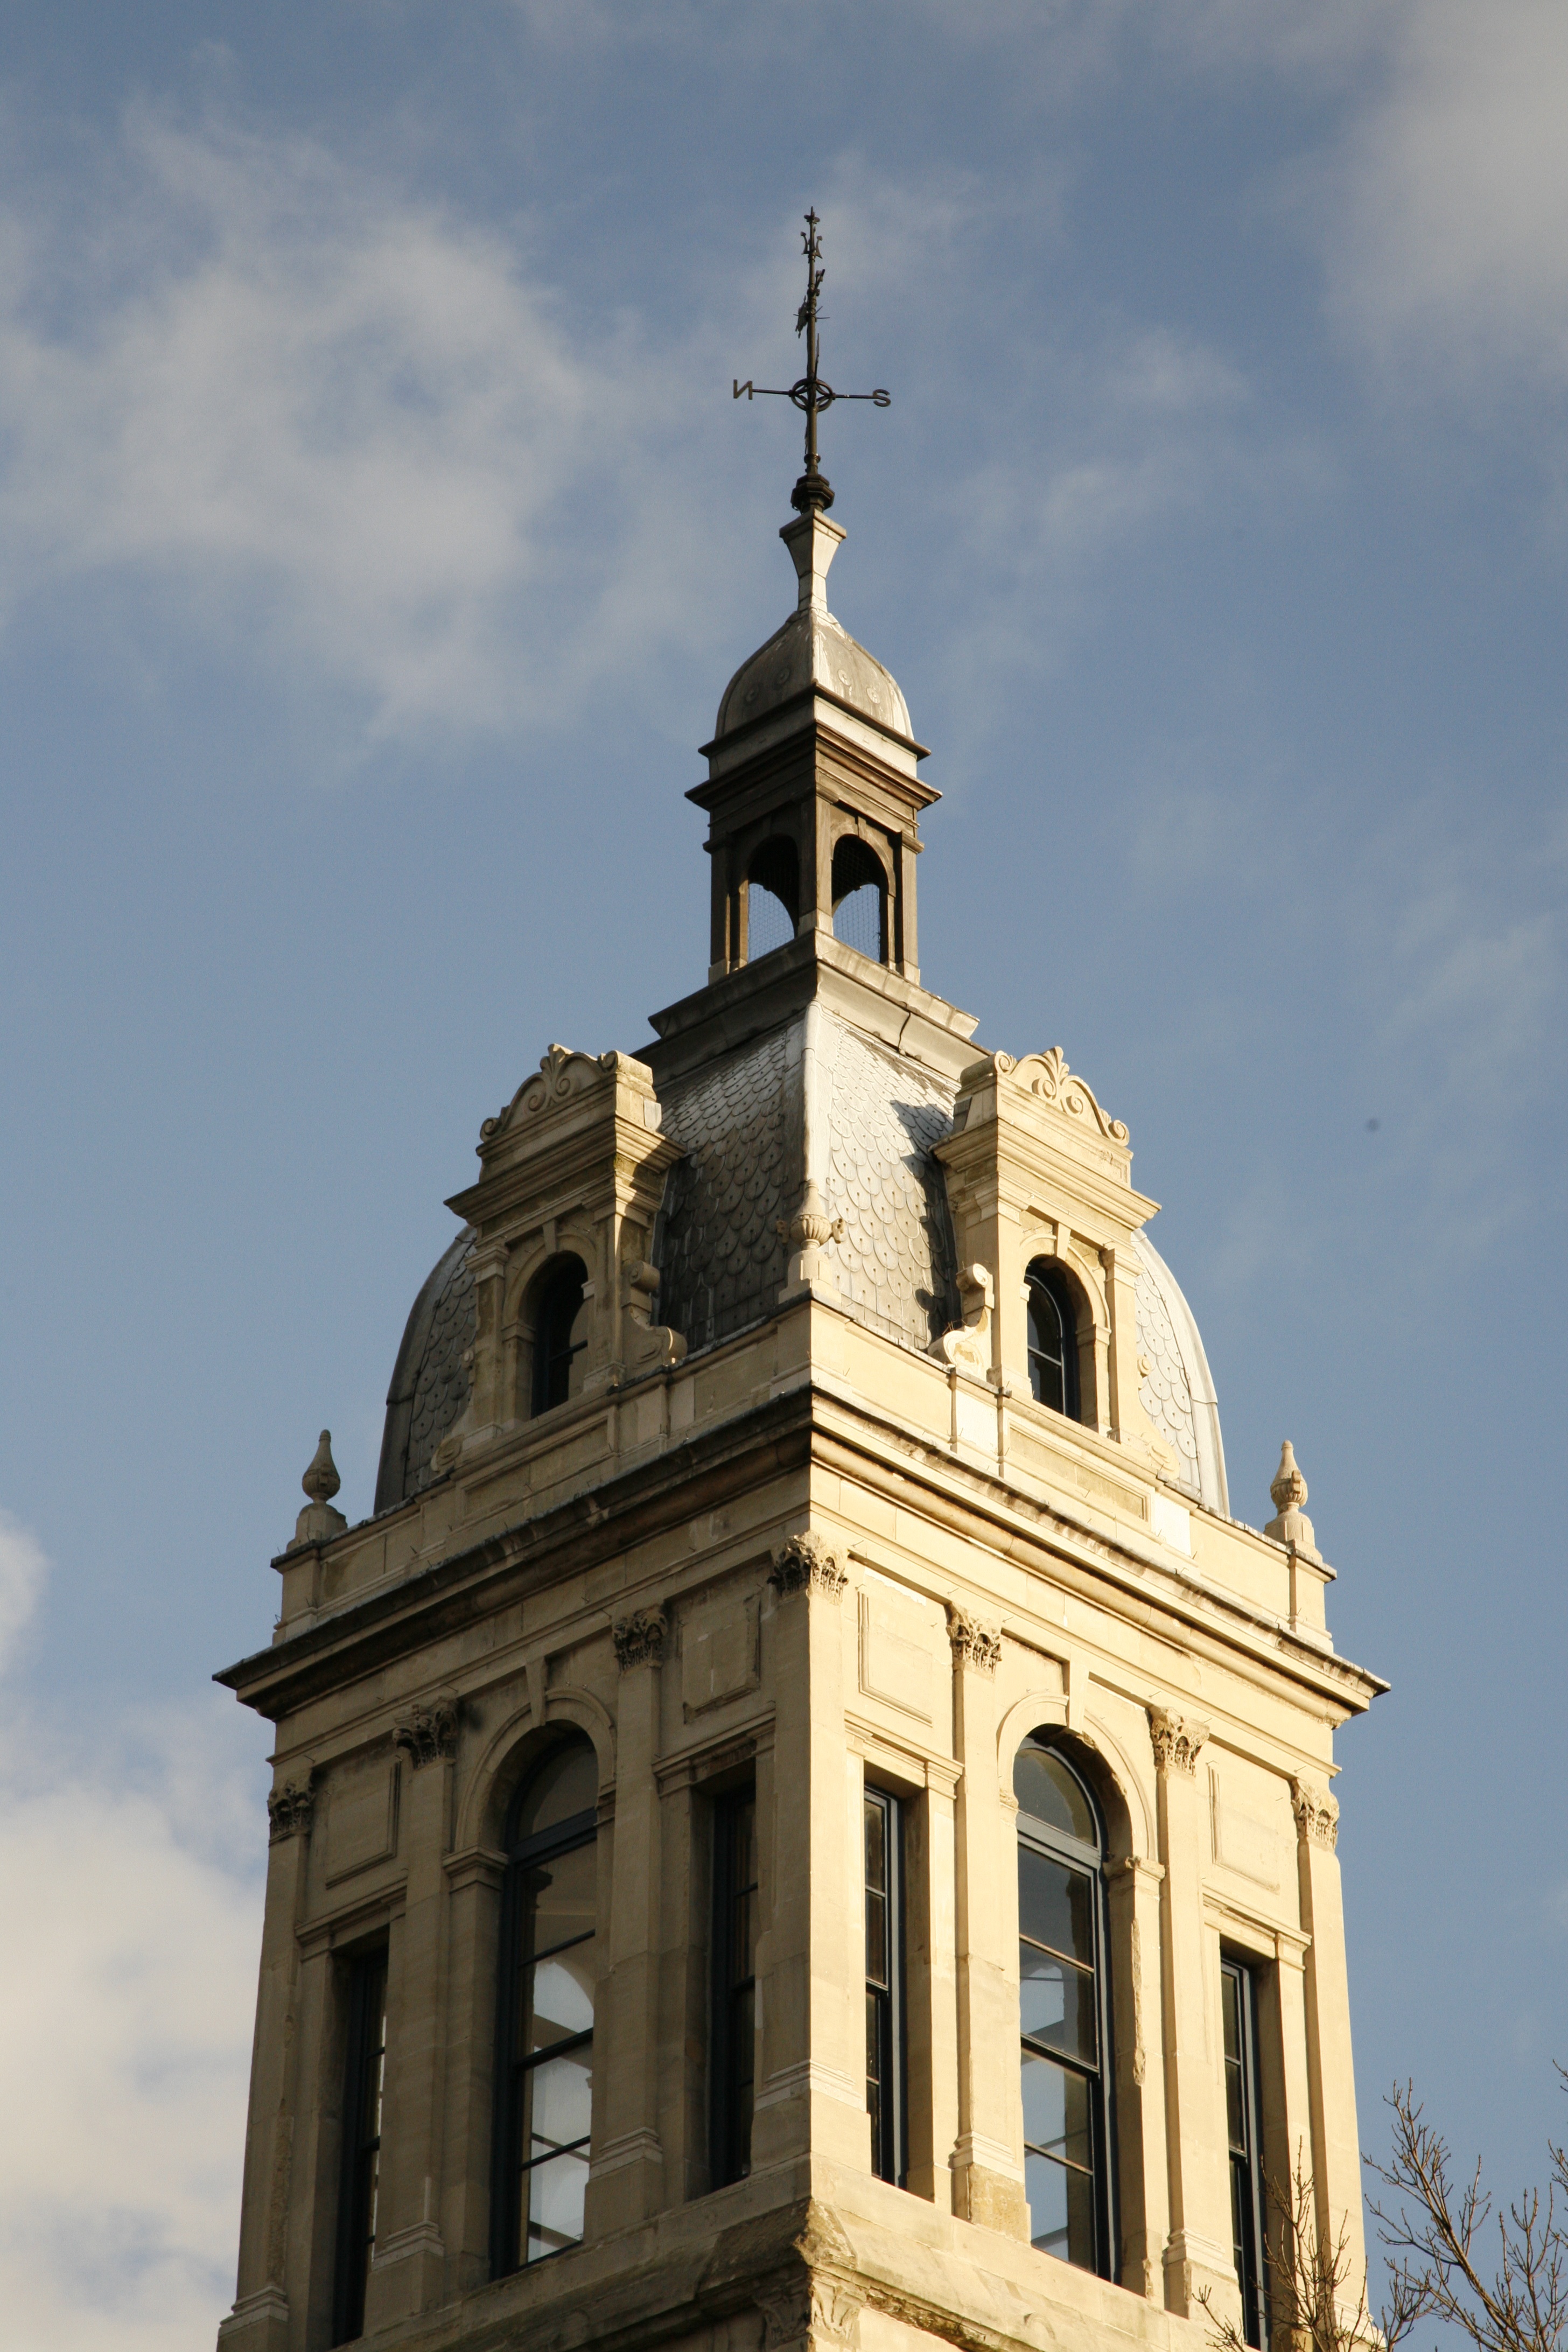
architecture, structure, roof, building, bell, tower, religion, landmark, facade, church, cathedral, chapel, historic, christian, place of worship, bell tower, religious, catholic, spire, steeple, christianity, historical